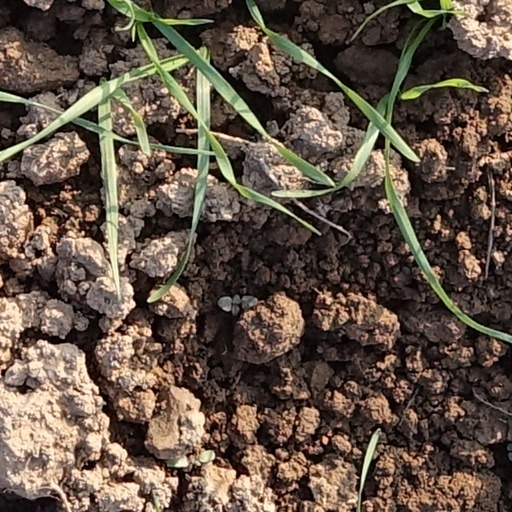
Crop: wheat